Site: brandenburg
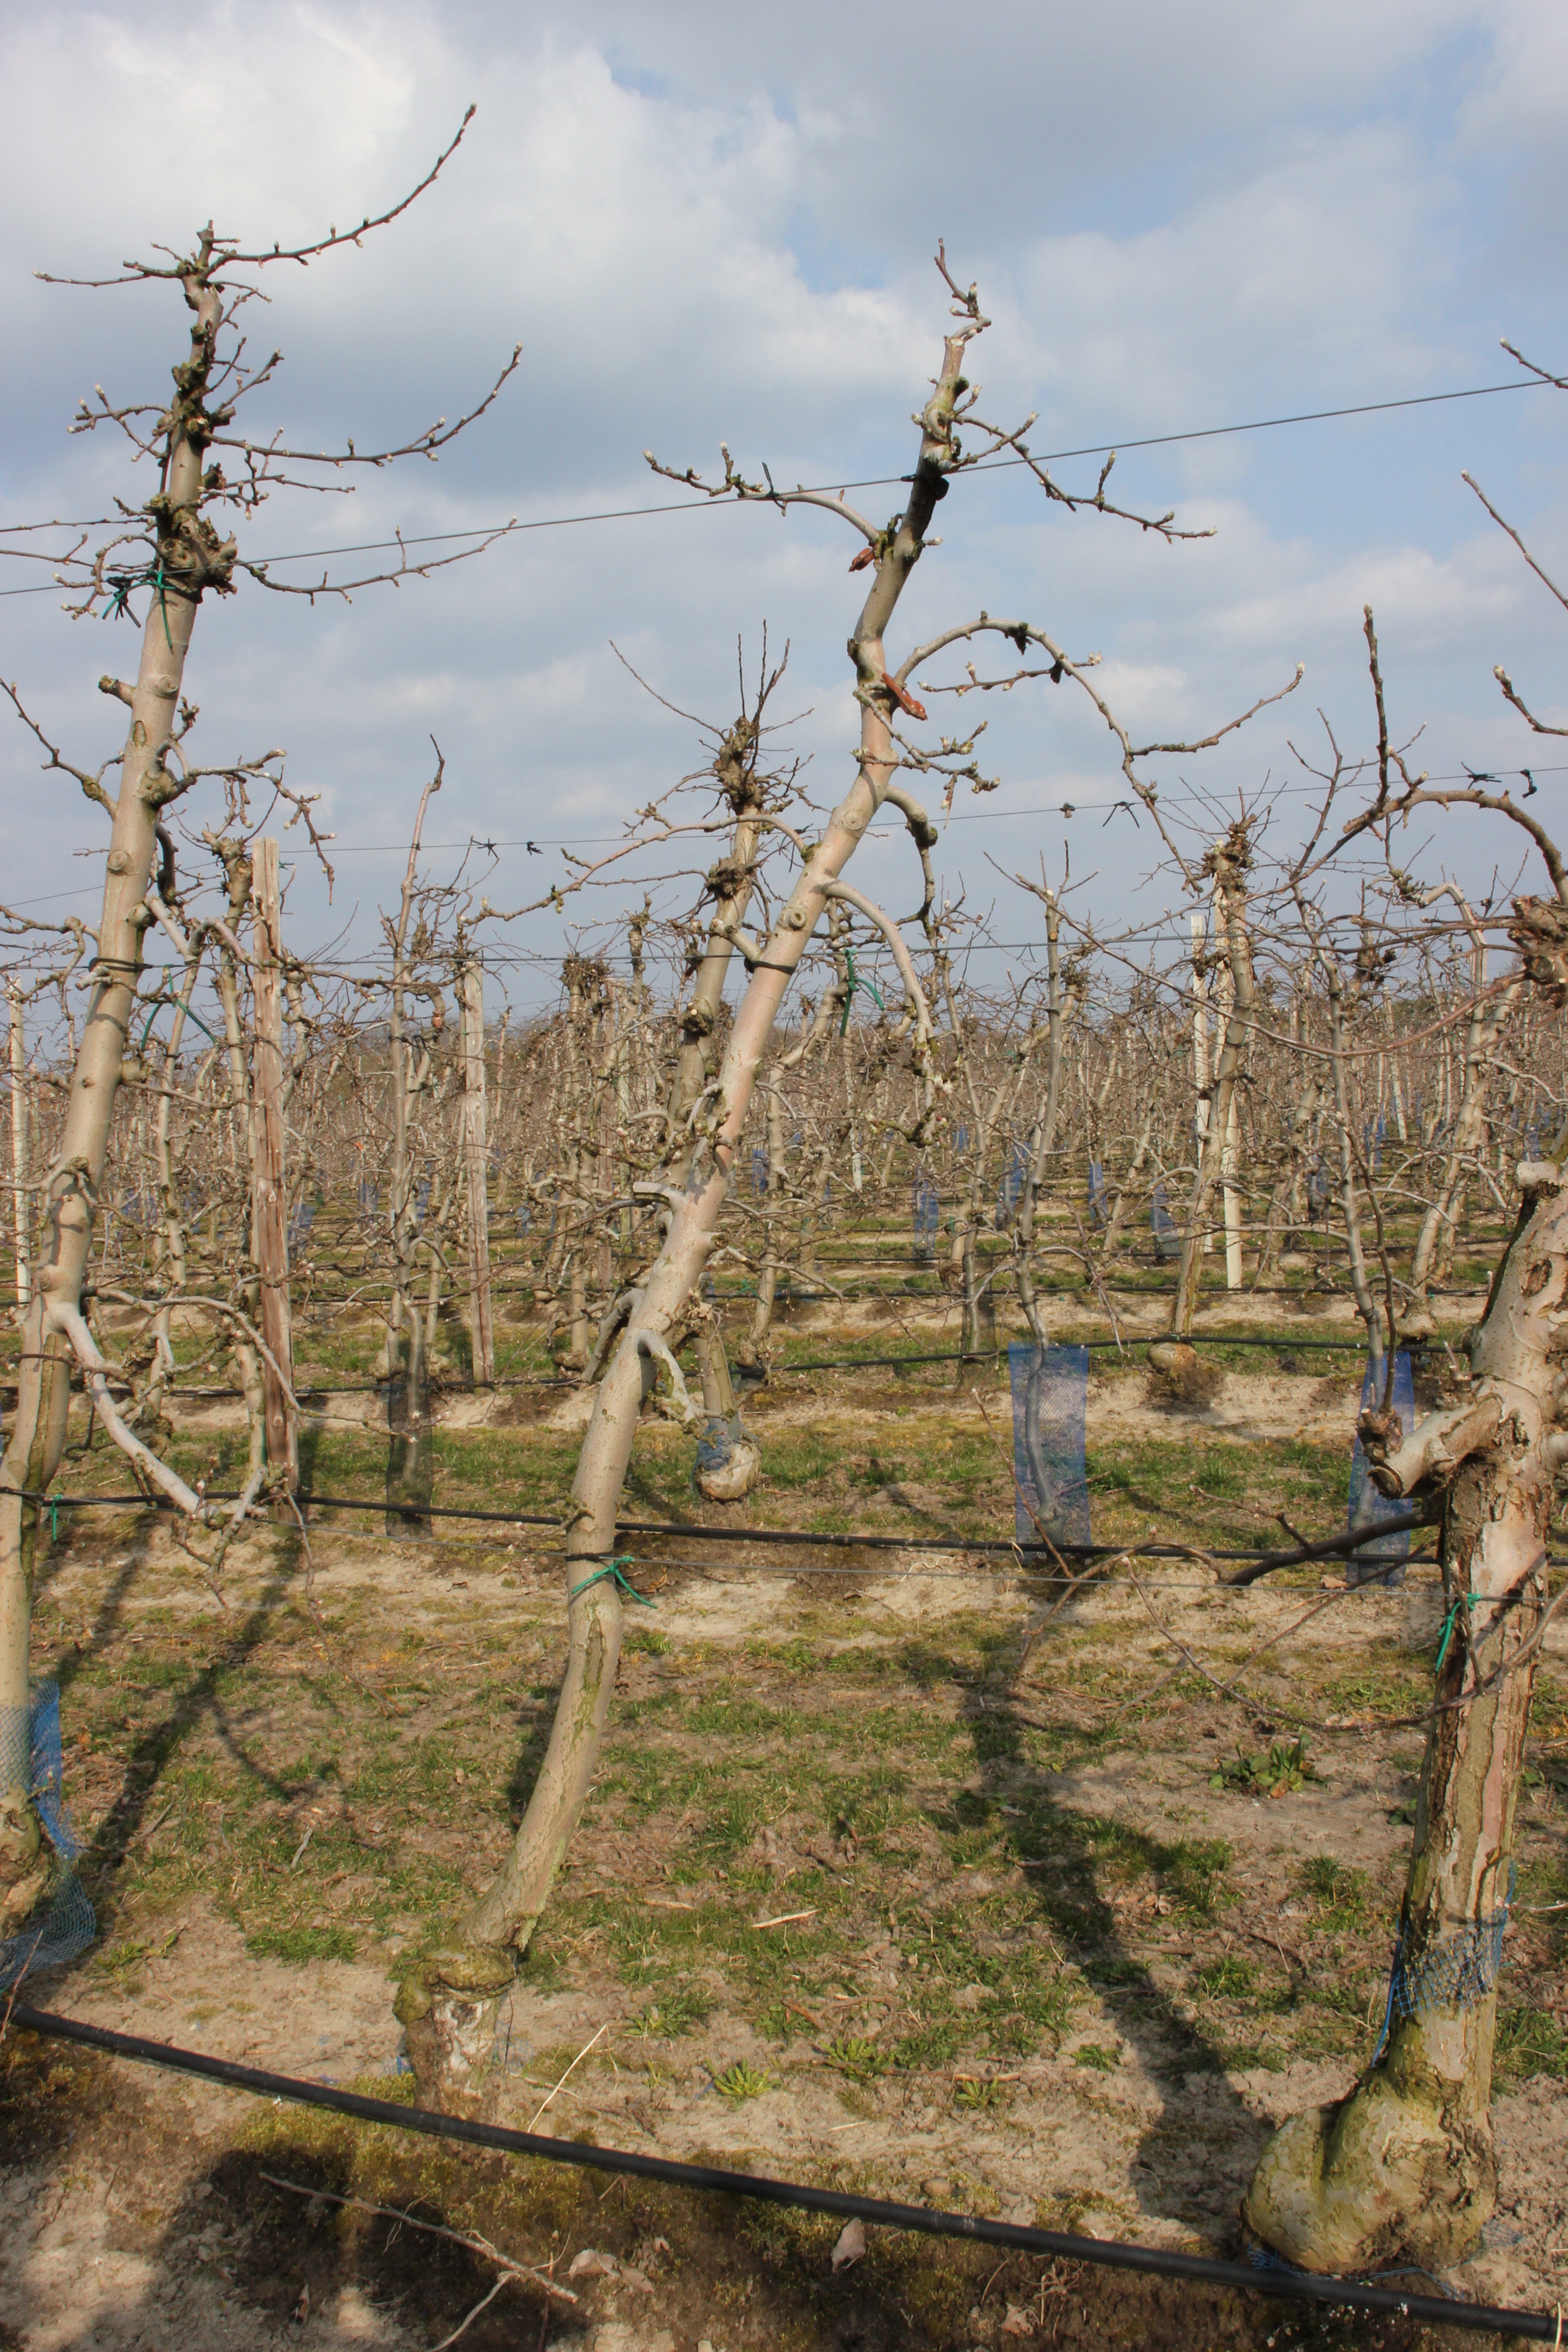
Growth stage (BBCH 03): Bud development